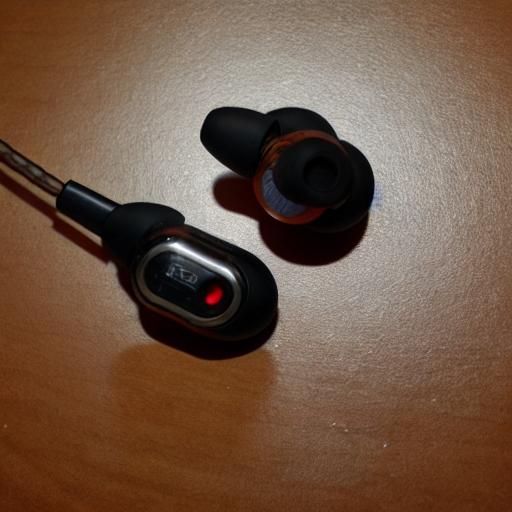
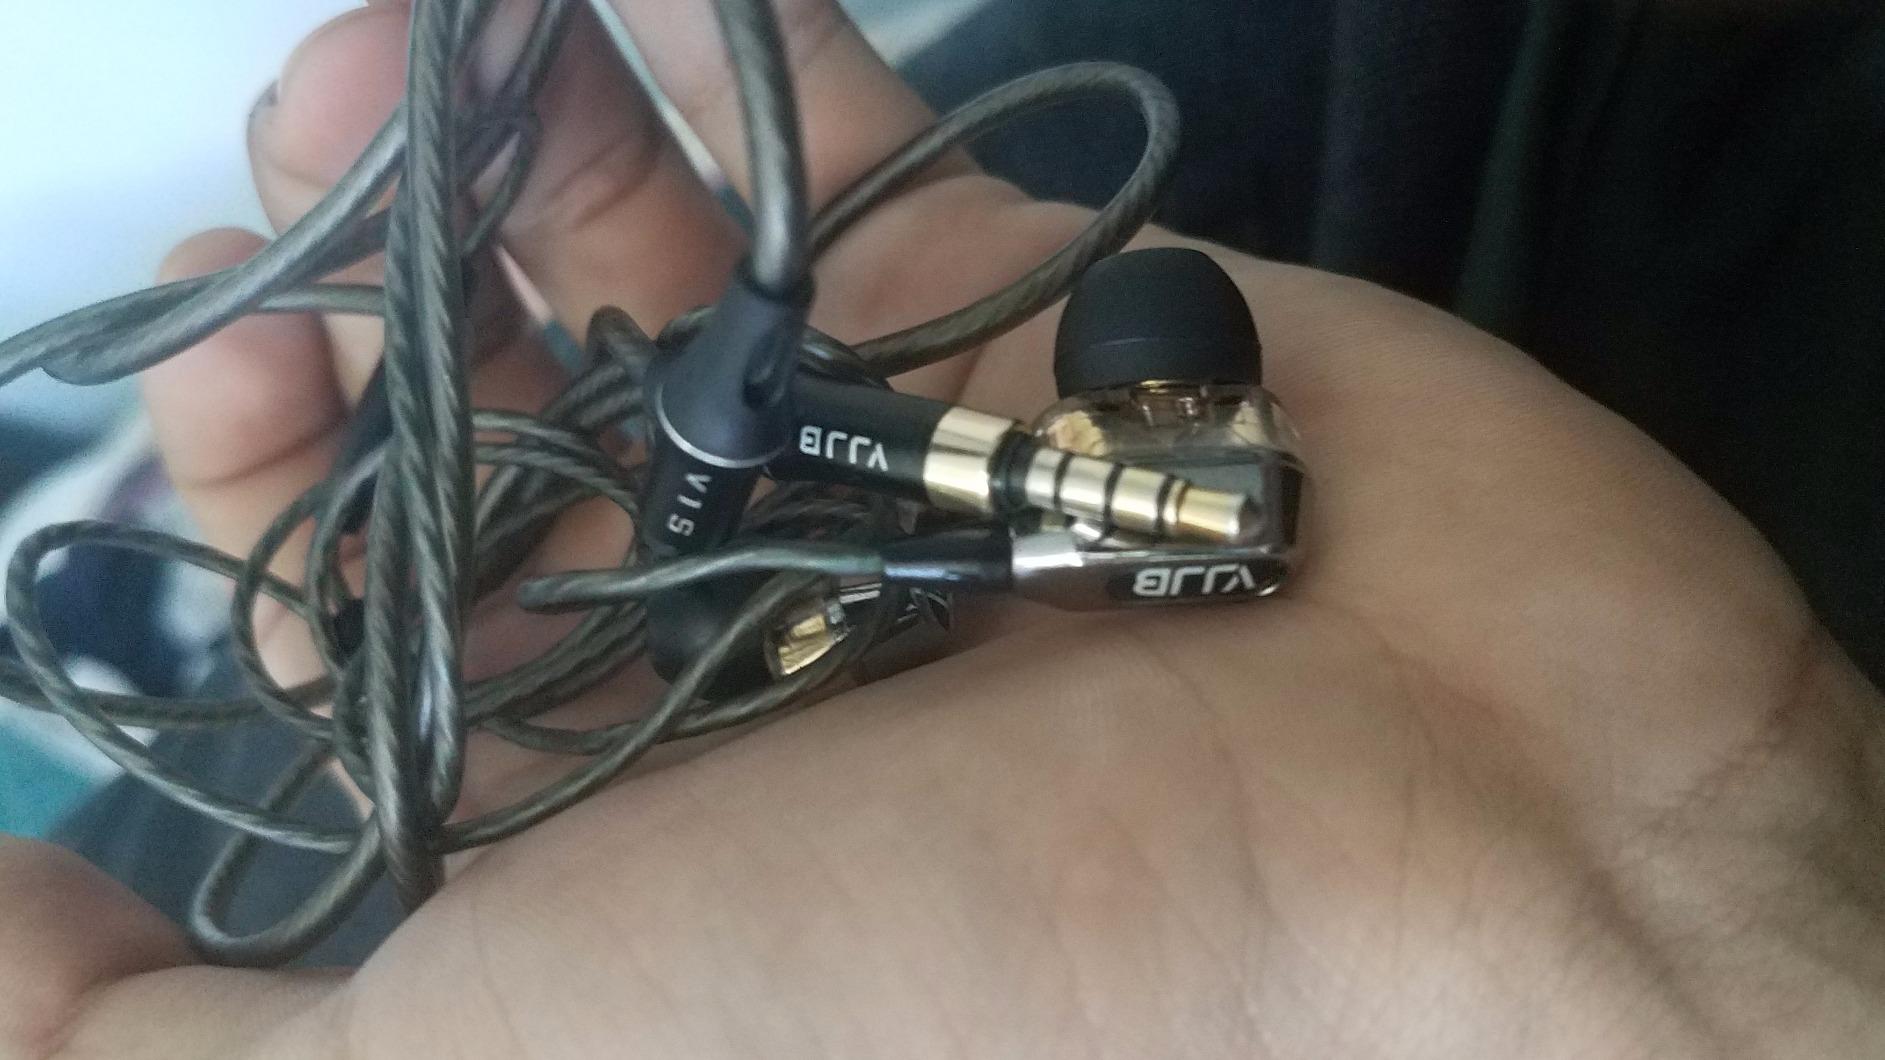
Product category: headphones
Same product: no